List of compositions by Joseph Martin Kraus

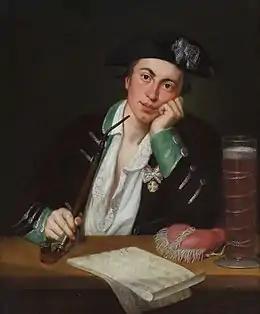
Joseph Martin Kraus (1756-1792) as a student in Erfurt.

This list of compositions by Joseph Martin Kraus is organized by number in Bertil H. van Boer's "Die Werke von Joseph Martin Kraus: Systematisch-thematisches Werkverzeichnis", which gives each composition a VB number.